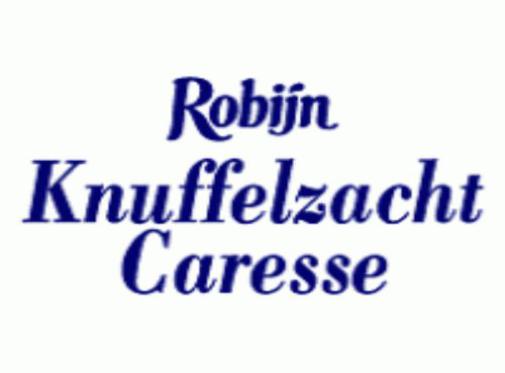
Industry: Necessities